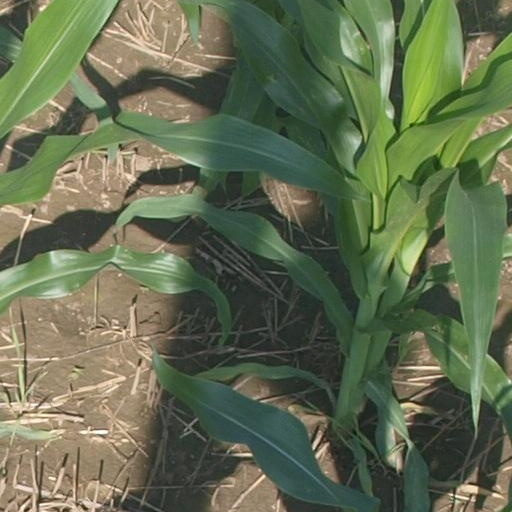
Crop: maize; corn